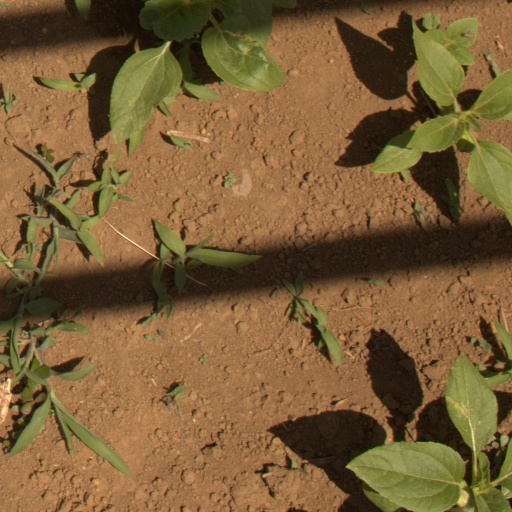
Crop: Jerusalem artichoke